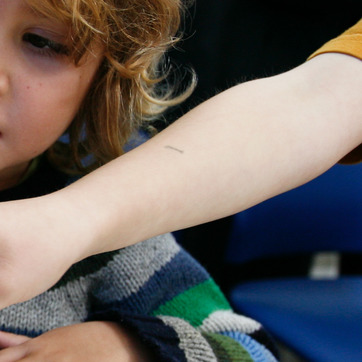
Material: skin